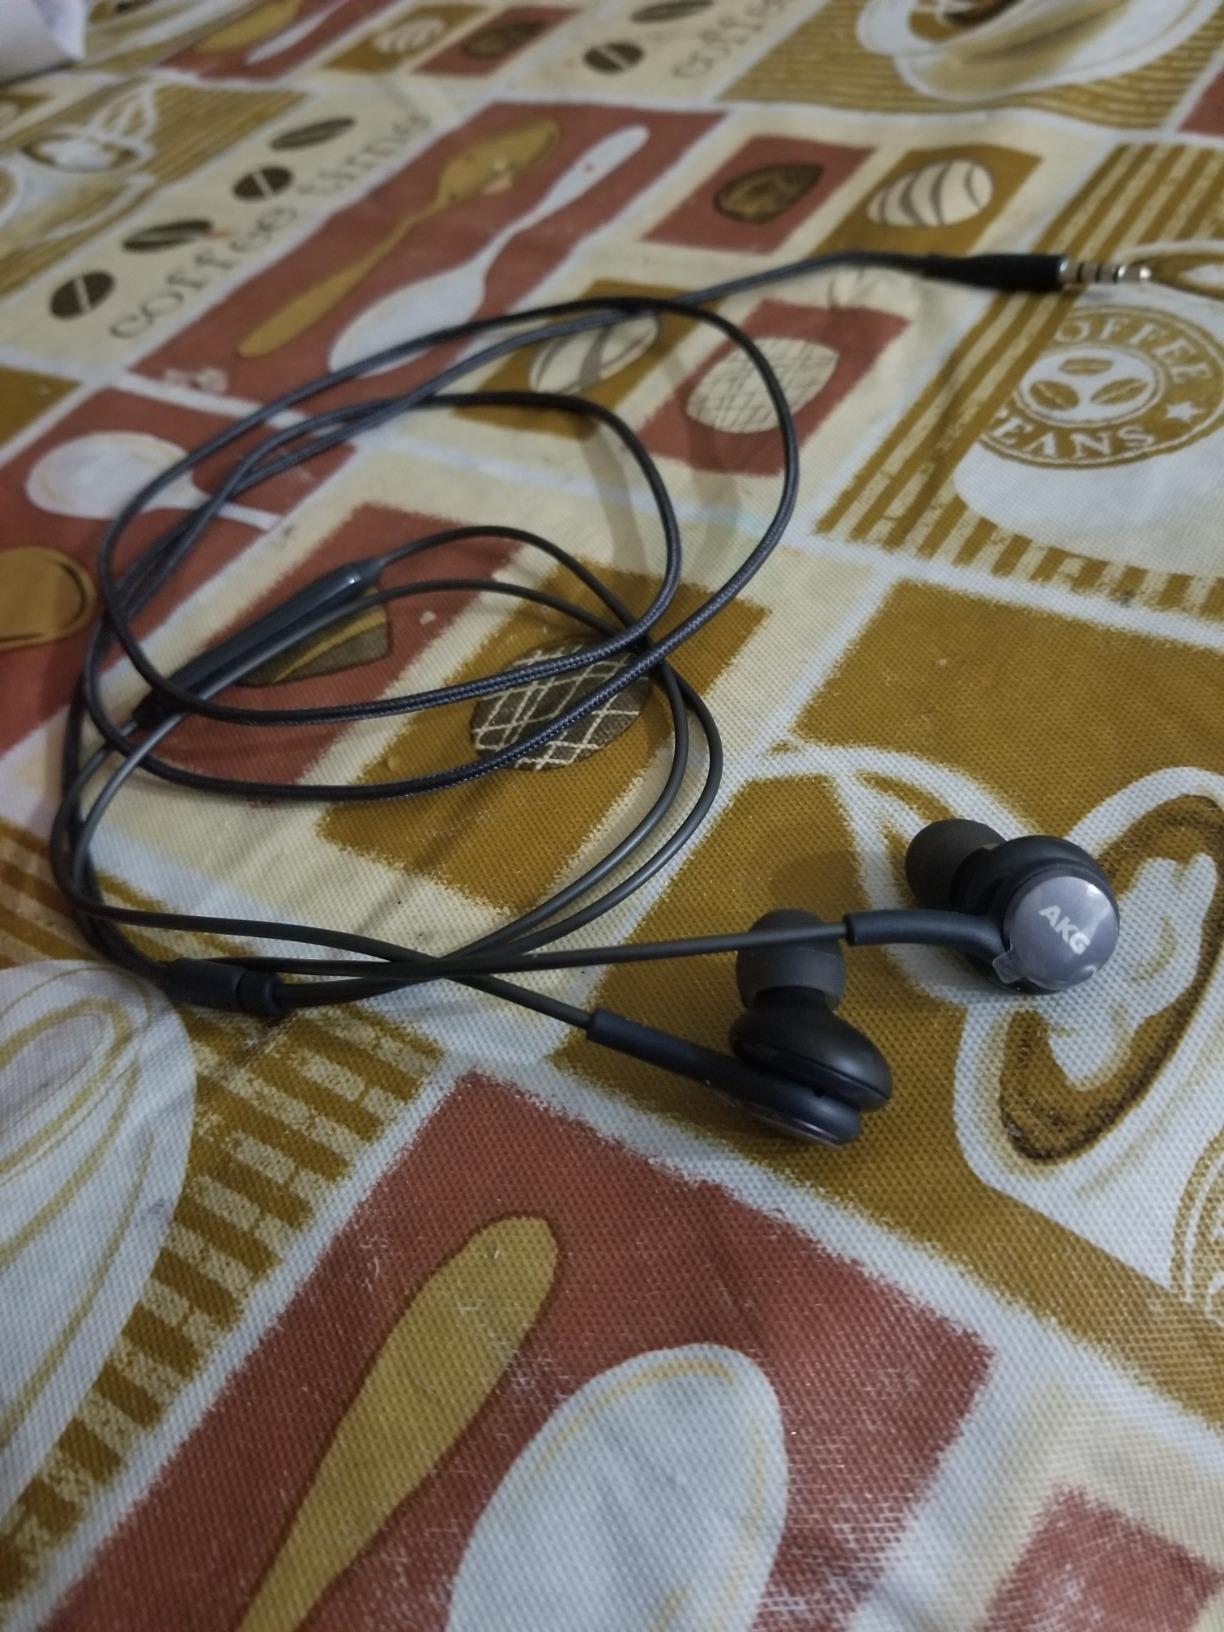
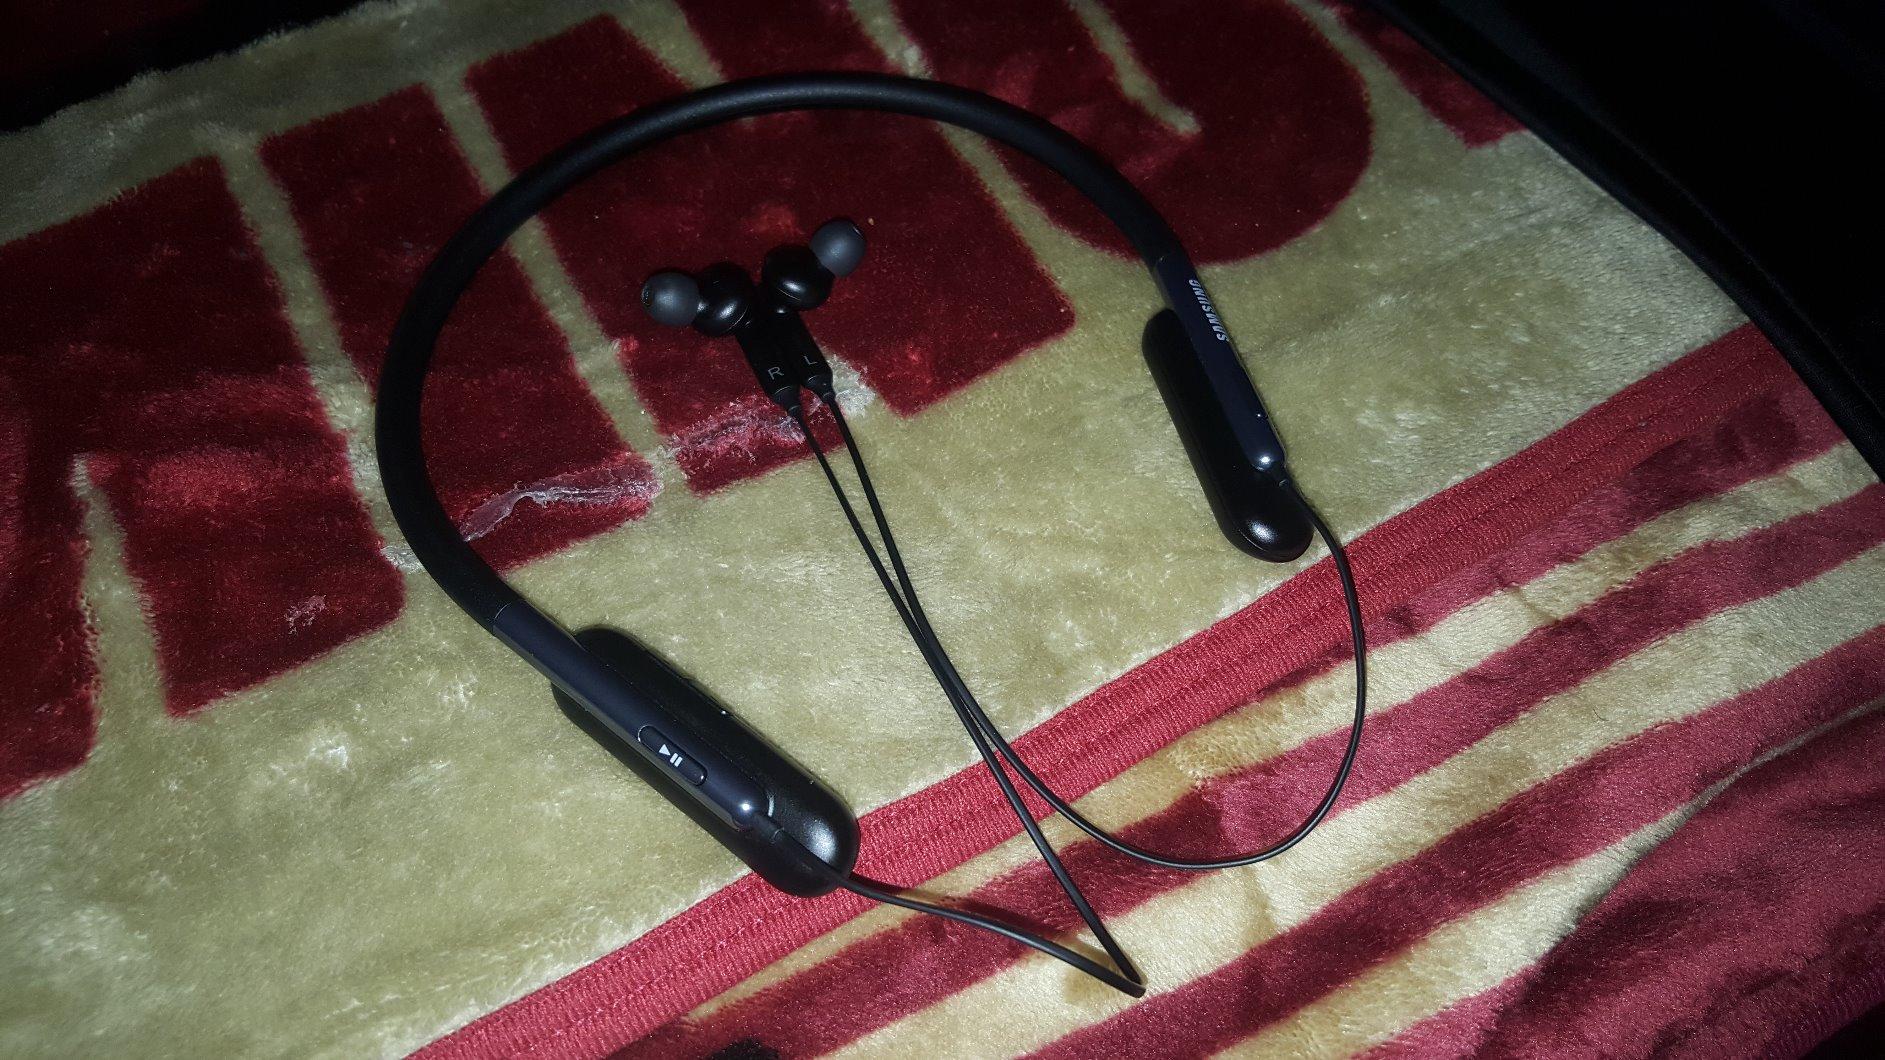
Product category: headphones
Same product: no